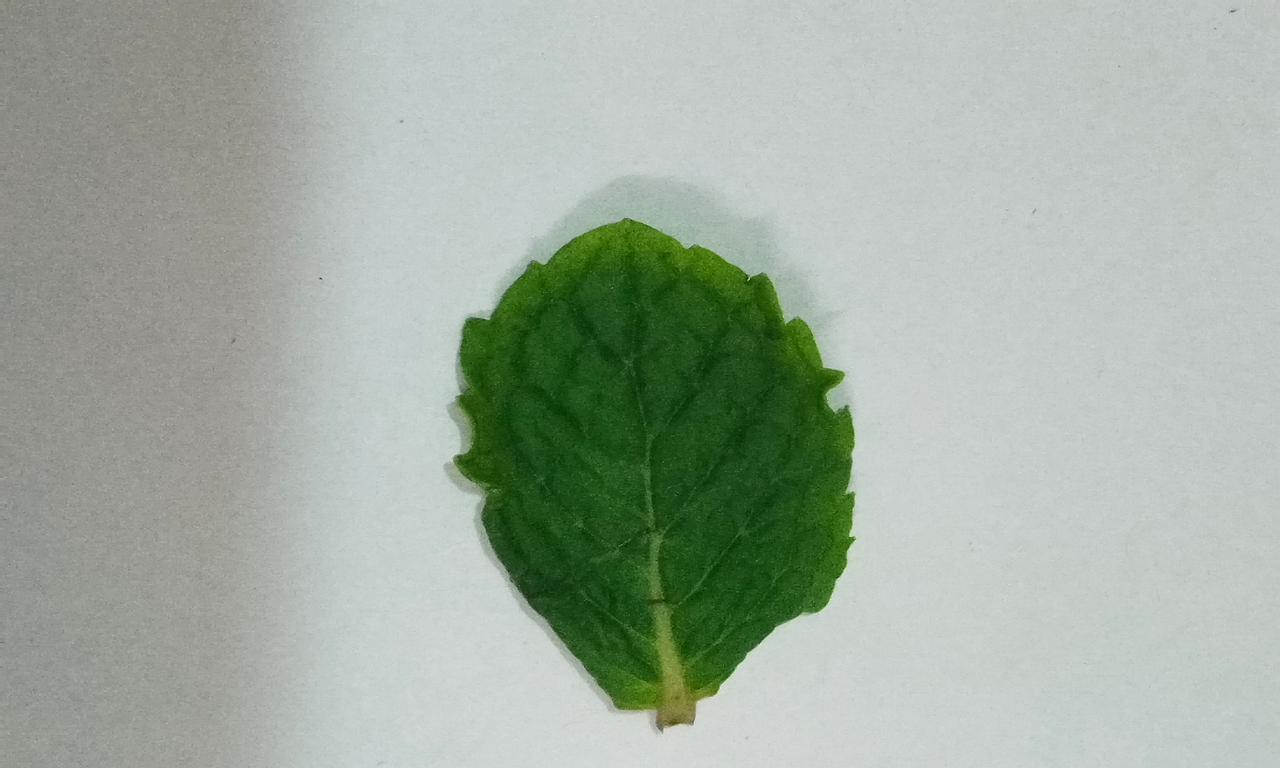
Label: Fresh